United Nations Security Council Resolution 428

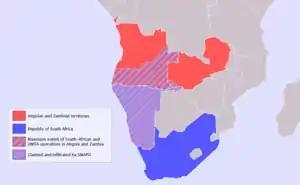
South Africa border raids

United Nations Security Council Resolution 428, adopted unanimously on May 6, 1978, after hearing representations from the People's Republic of Angola, Zambia and the South West Africa People's Organisation (SWAPO), the Council reminded Member States to refrain from using threats and use of force in their international relations. Reiterating Resolution 387 (1976), the present resolution condemned South Africa for its armed invasion of Angola via South West Africa (Namibia).